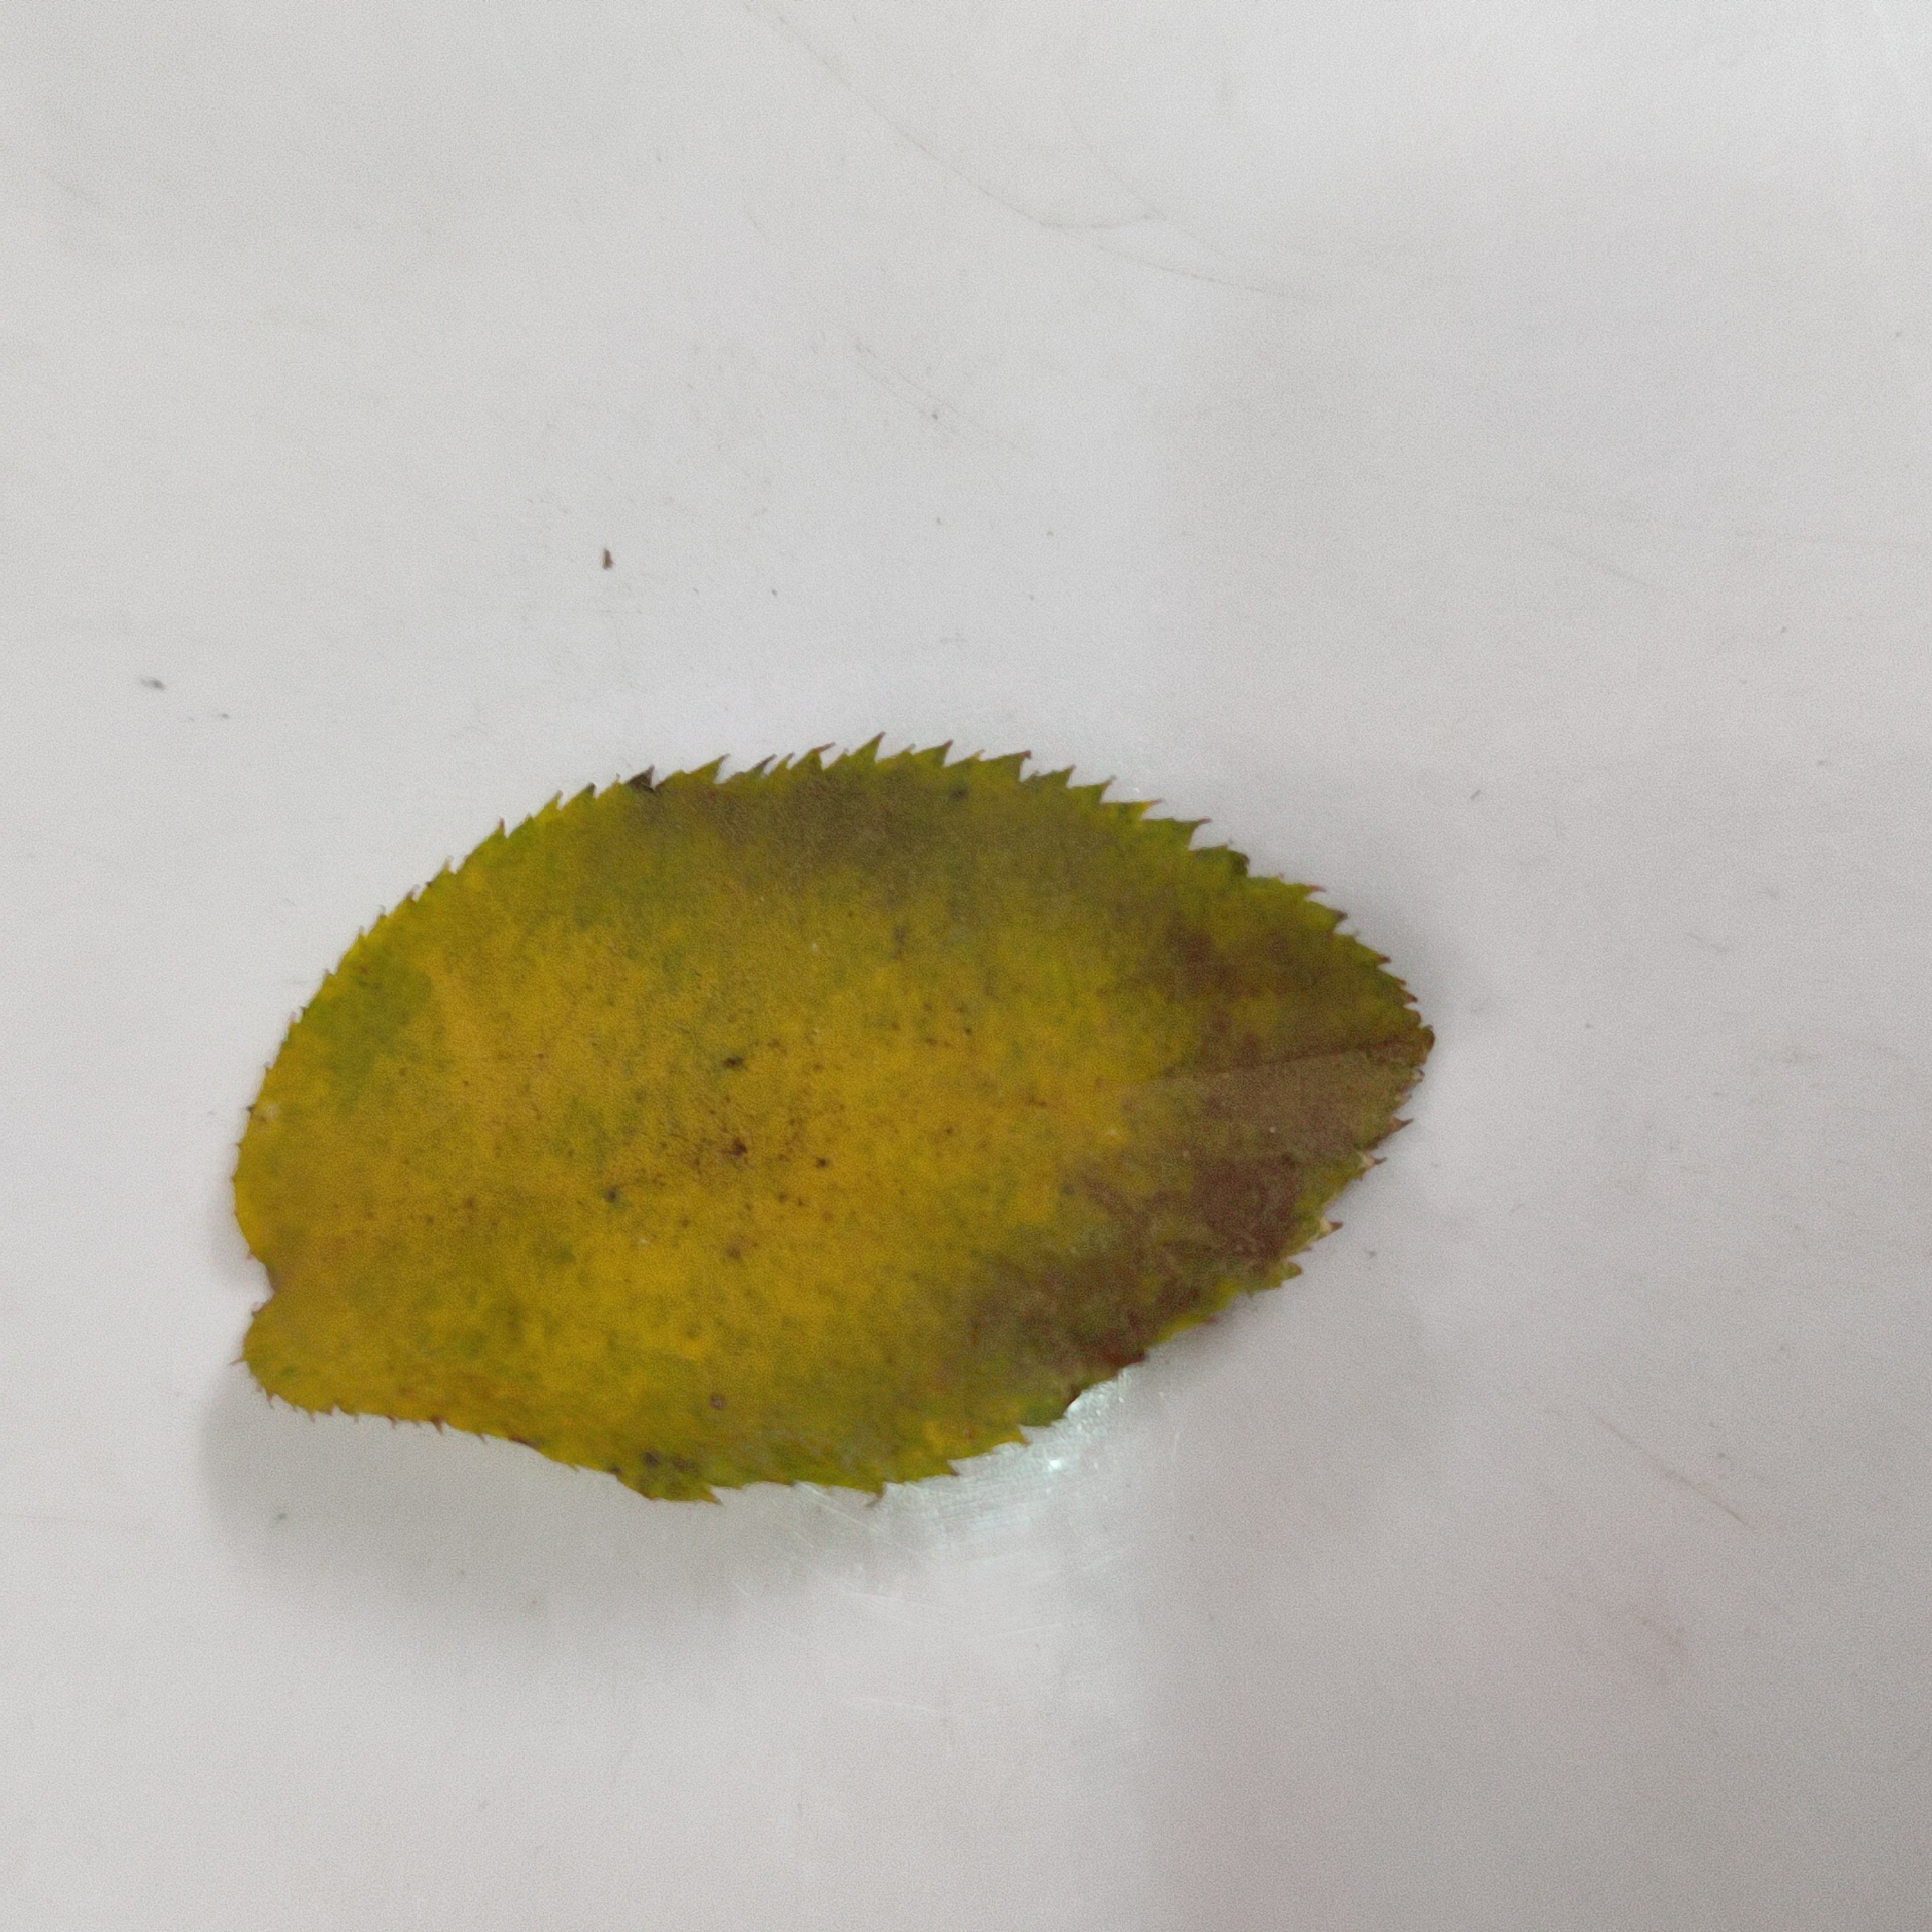
Label: Yellow Mosaic Virus